Stuffed squid

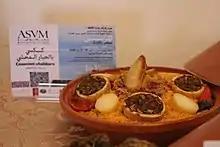
Tunisian couscous with stuffed calamari

In the Central Sahel region (Sousse, Monastir and Mahdia), the stuffing main ingredients are greens such as chard or spinach, often mixed with generous quantities of fresh parsley and chopped onions. To the greens are added a small quantity of either rice, bulgur, barley semolina or precooked chickpeas and a protein element which can be either hard-boiled eggs and the squids' tentacles finely chopped, or a mix of the tentacles, sheep liver and other sheep offal, and raw eggs to gather together the stuffing. The stuffing is flavored with harrissa or spicy dry paprika and other spices such as garlic, dry mint or powdered fenel or a coriander and caraway mixture.